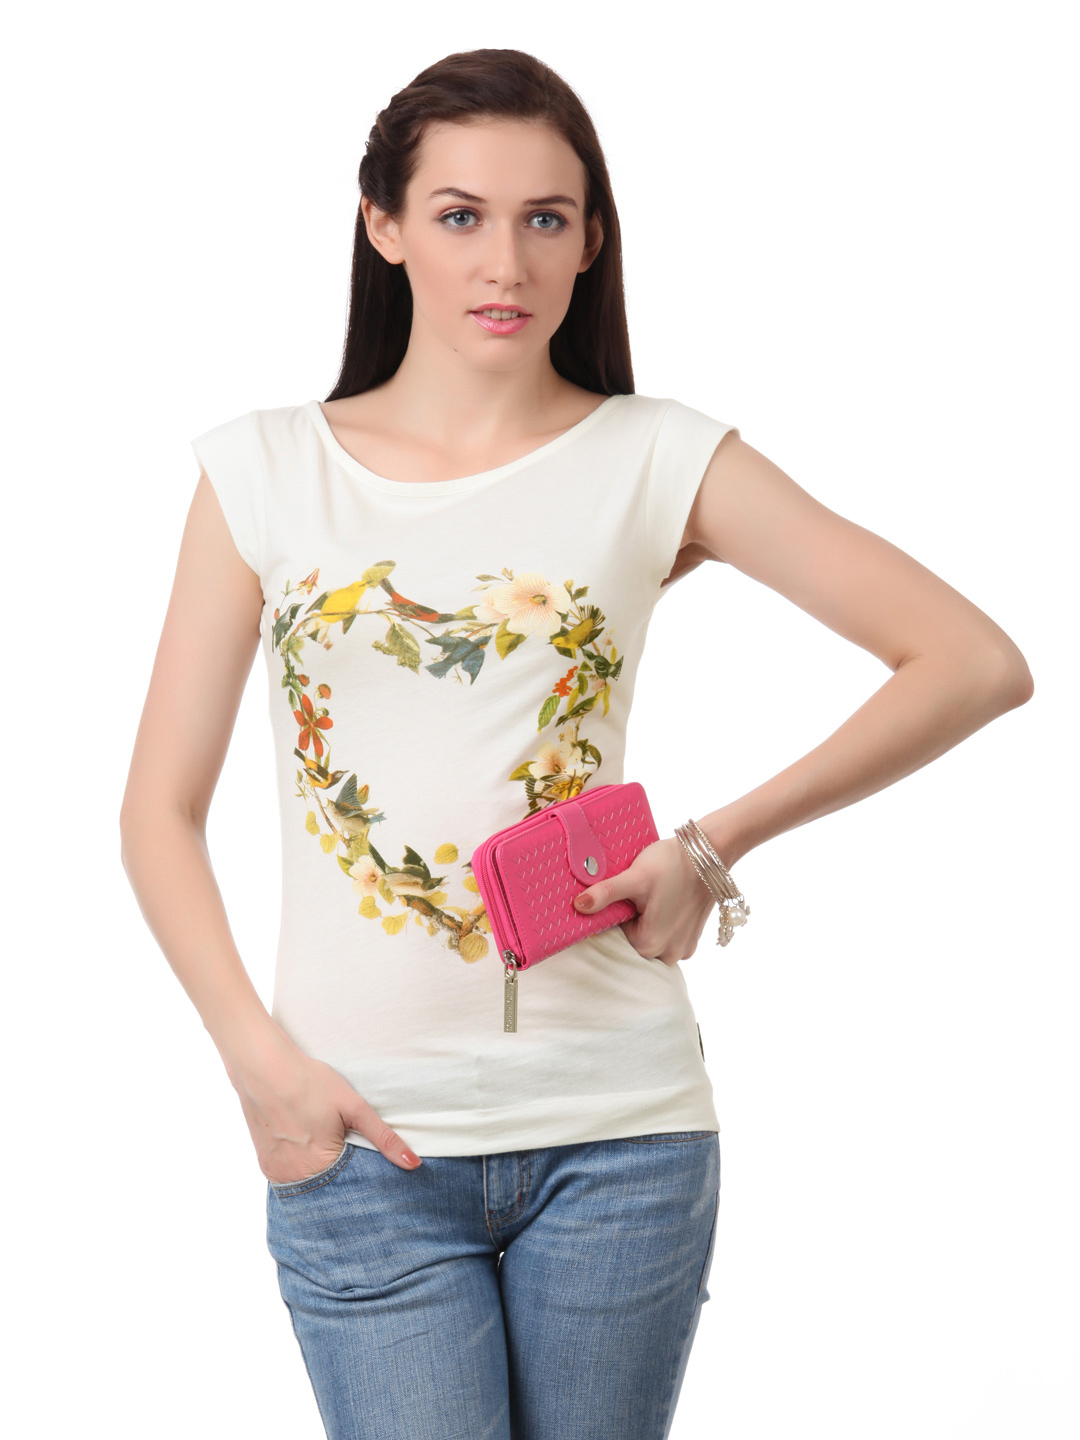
French Connection Women White T-shirt
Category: Apparel / Topwear / Tshirts
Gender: Women
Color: White
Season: Summer 2012
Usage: Casual